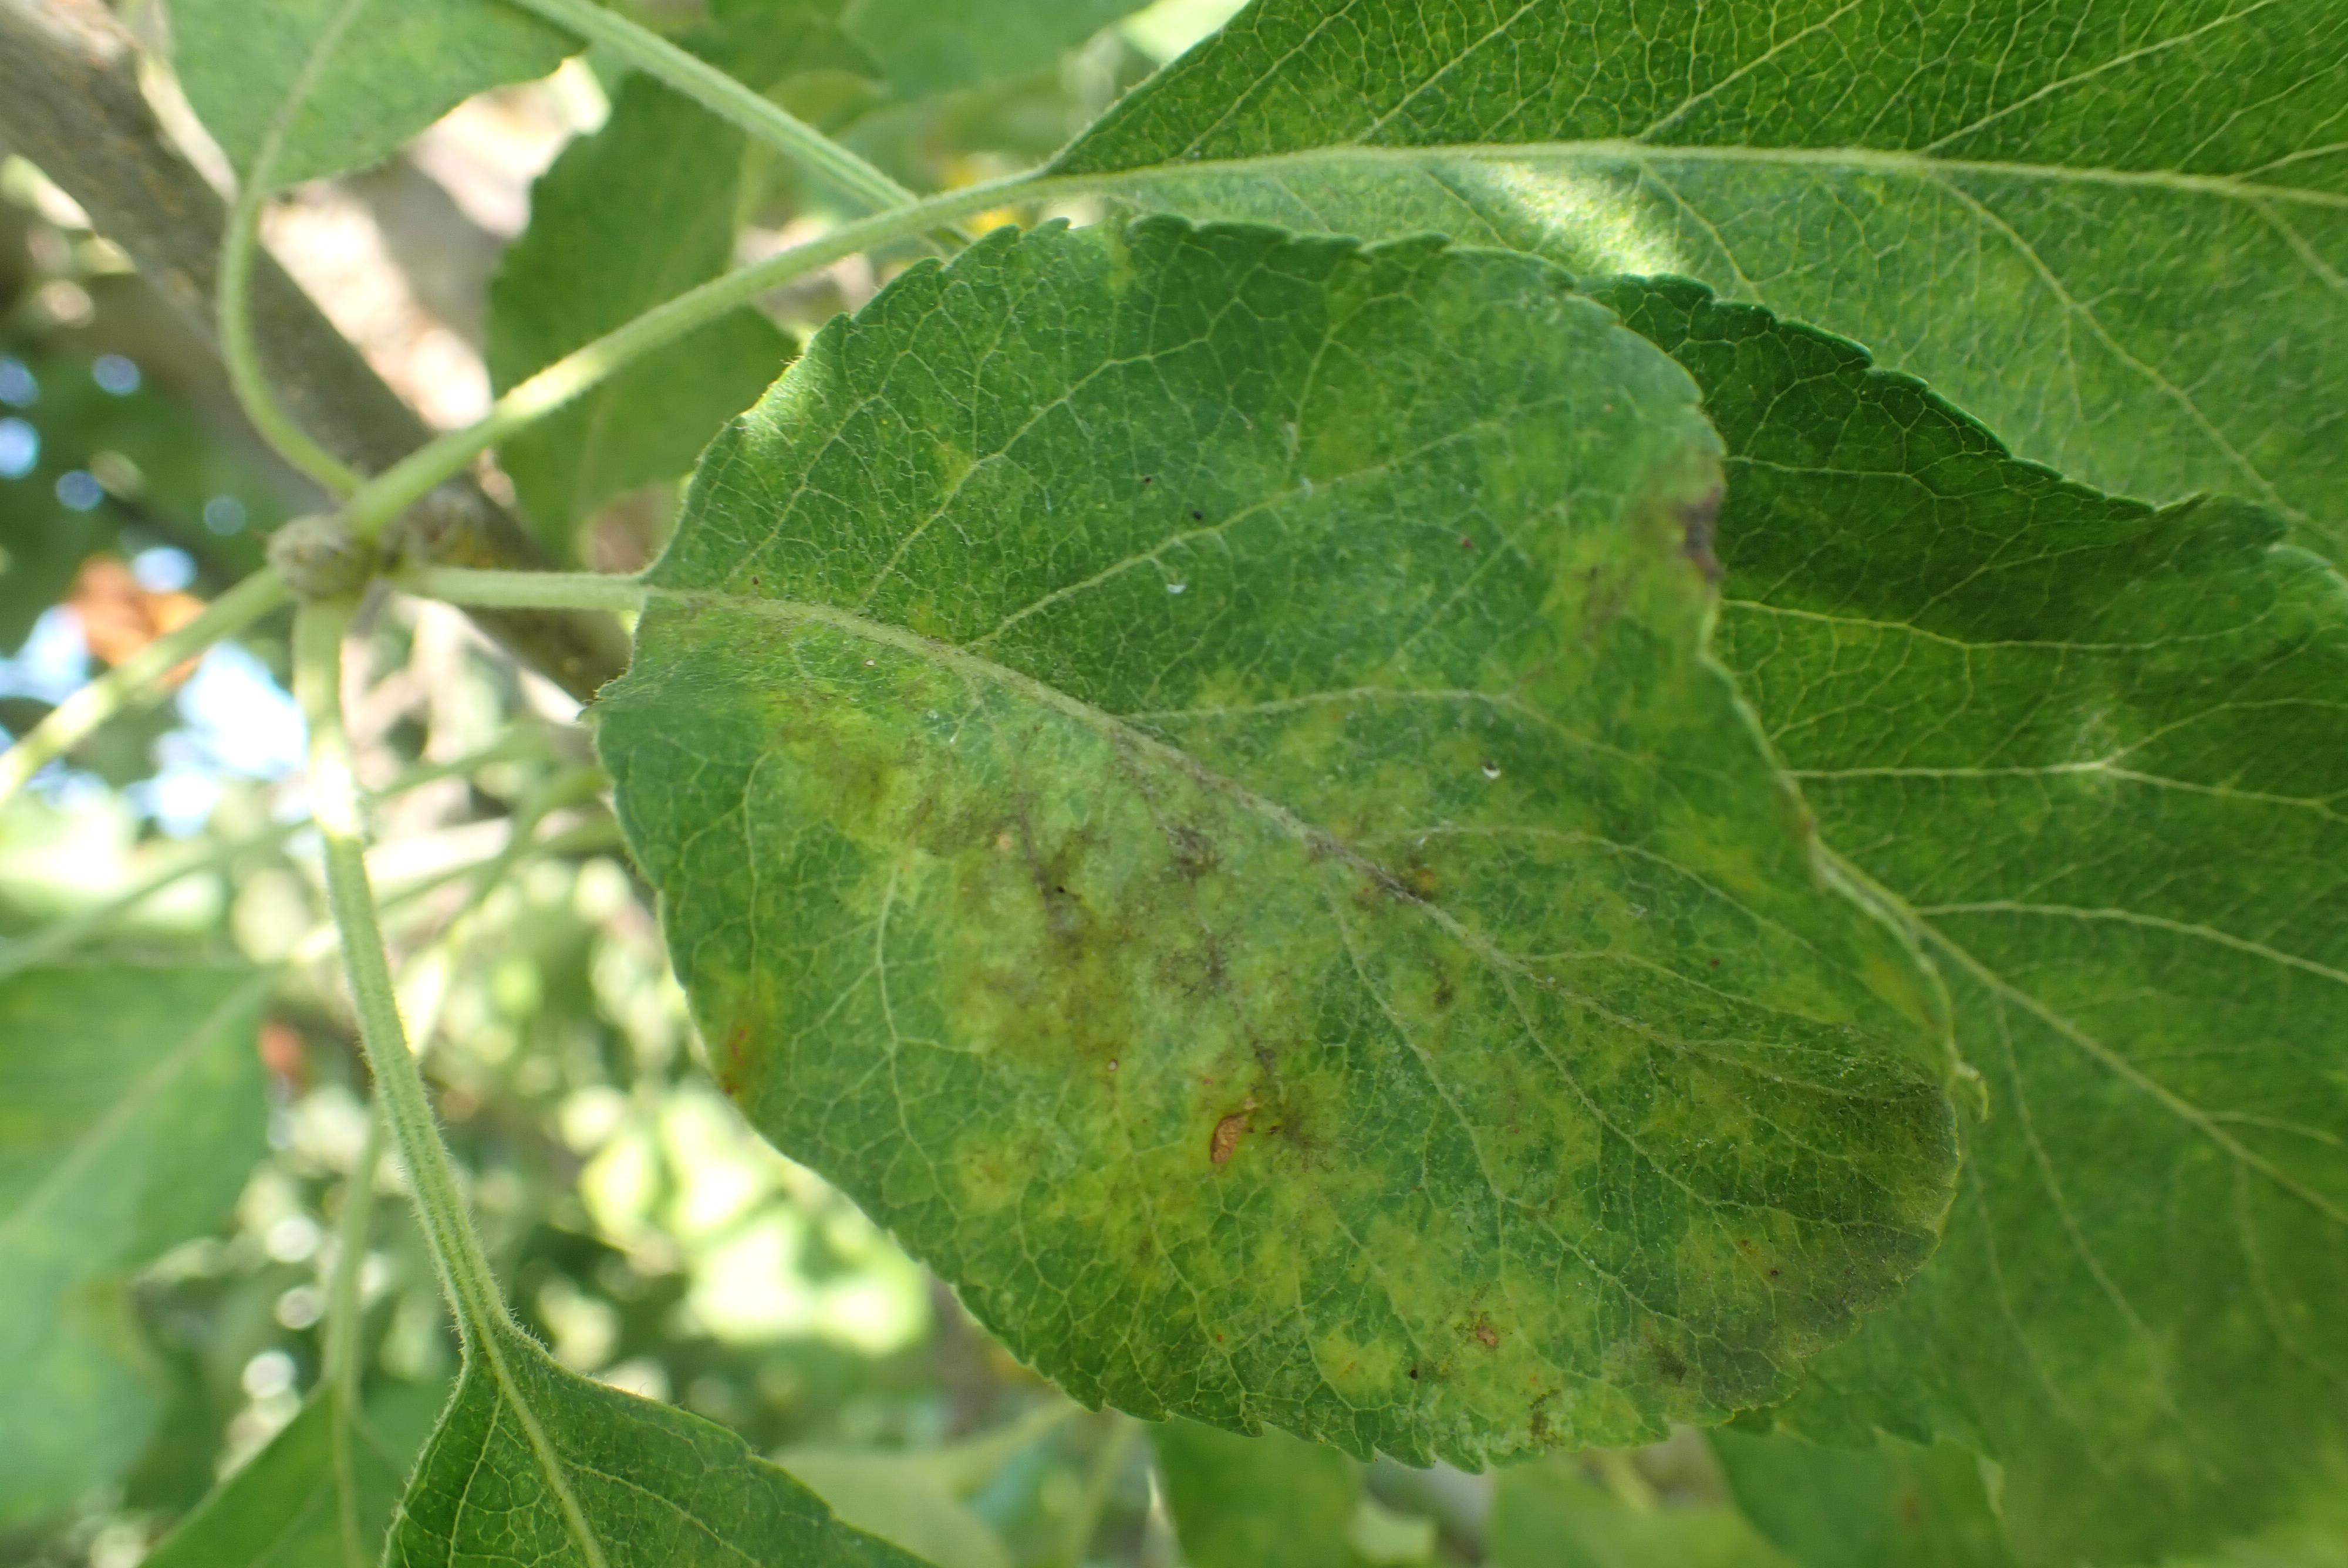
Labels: scab